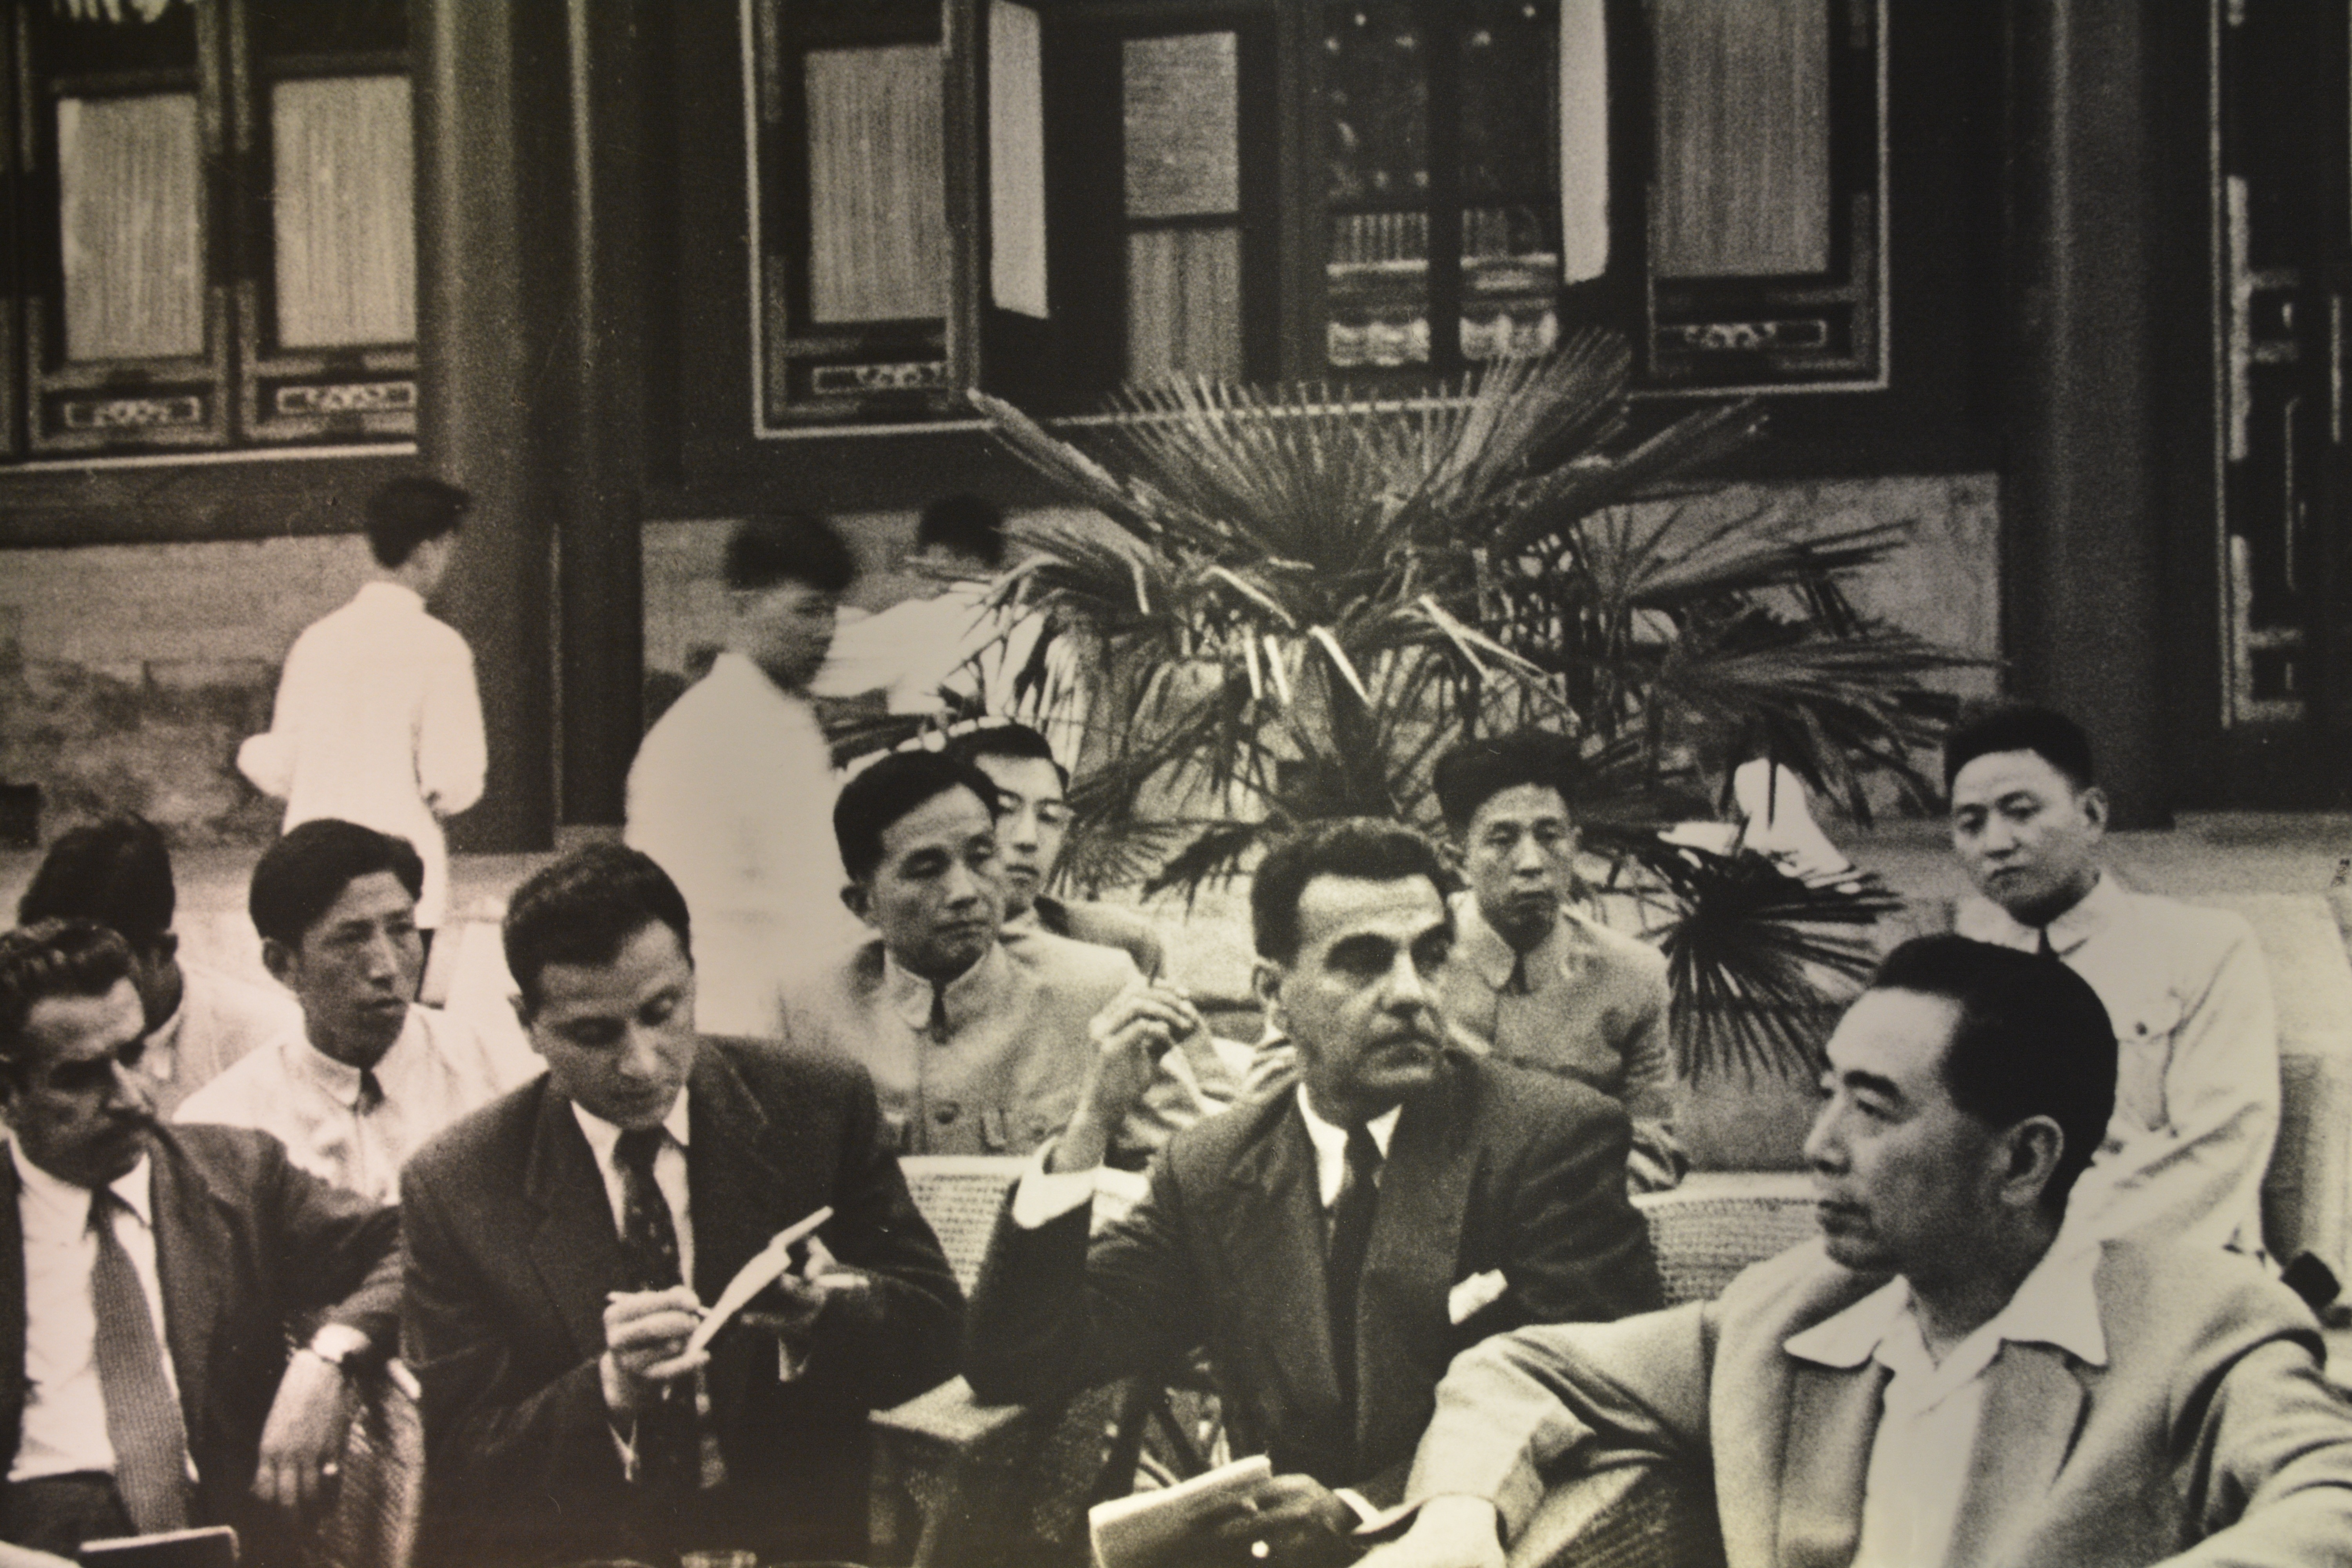
black and white, people, crowd, monochrome, photograph, history, image, monochrome photography